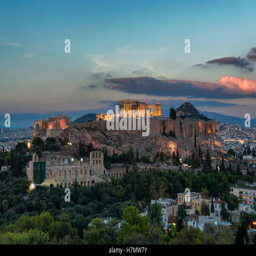
tourist attraction at dusk with lights on southwest side